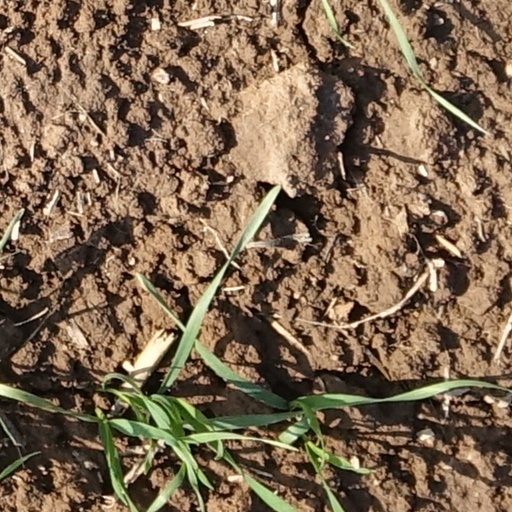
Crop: wheat